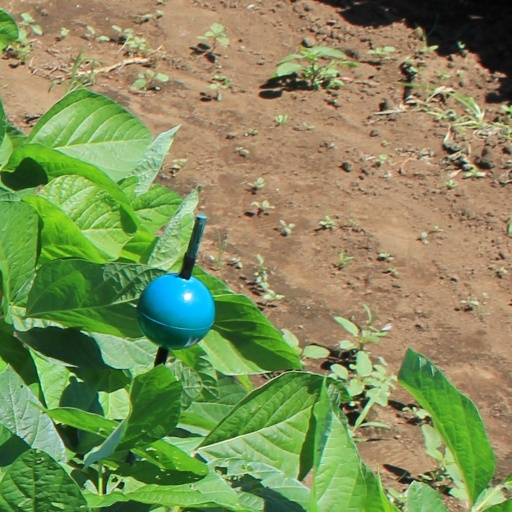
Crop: soybean